Metro Streetcar

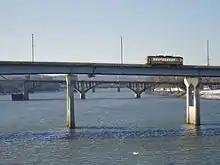
Streetcar crossing the Arkansas River

What is now named the Metro Streetcar opened on November 1, 2004, as the River Rail Streetcar, operated by the Central Arkansas Transit Authority. Phase I consisted of a single long line that connects two cities, Little Rock and North Little Rock, situated on opposite sides of the Arkansas River.